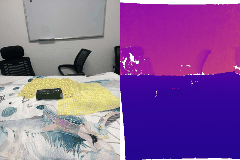
Label: cucumber